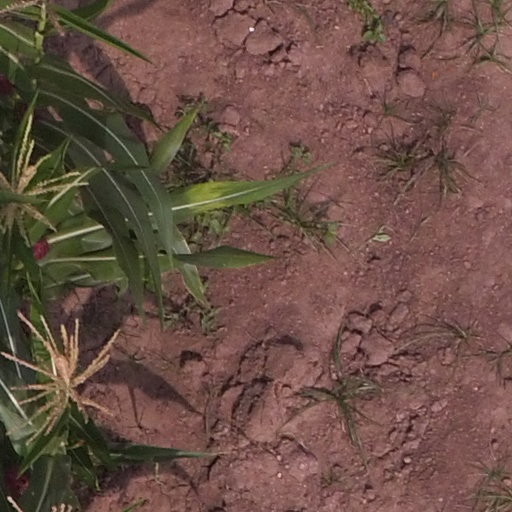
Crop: maize; corn